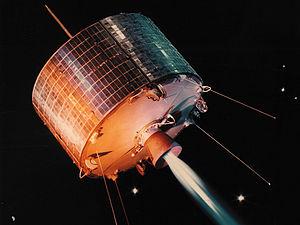
Syncom désigne deux familles de satellites de télécommunications américains mis en orbite respectivement en 1963 et entre 1984 et 1990. Les Syncom 1 à 3 constituent les premiers satellites de télécommunications placés en orbite géosynchrone. Il s'agissait de satellites expérimentaux qui ont démontré la faisabilité et l'intérêt de ce type de relais, et constituent un jalon important dans l'histoire des satellites de télécommunications.
Un moteur d'apogée est un moteur-fusée utilisé par la plupart des satellites artificiels qui doivent se placer sur une orbite géostationnaire. Il permet de transférer le satellite depuis l'orbite de transfert géostationnaire sur laquelle l'a placé son lanceur sur son orbite de travail circulaire à une altitude de 35 784 km. Lorsqu'un satellite est lancé, l'inclinaison de son orbite ne peut être inférieure à la latitude de la base de lancement. Le moteur d'apogée est également mis à contribution pour faire passer l'inclinaison à 0°. Le moteur d'apogée est utilisé pour la mise à feu, à plusieurs reprises lorsque le satellite passe par l'apogée de son orbite.